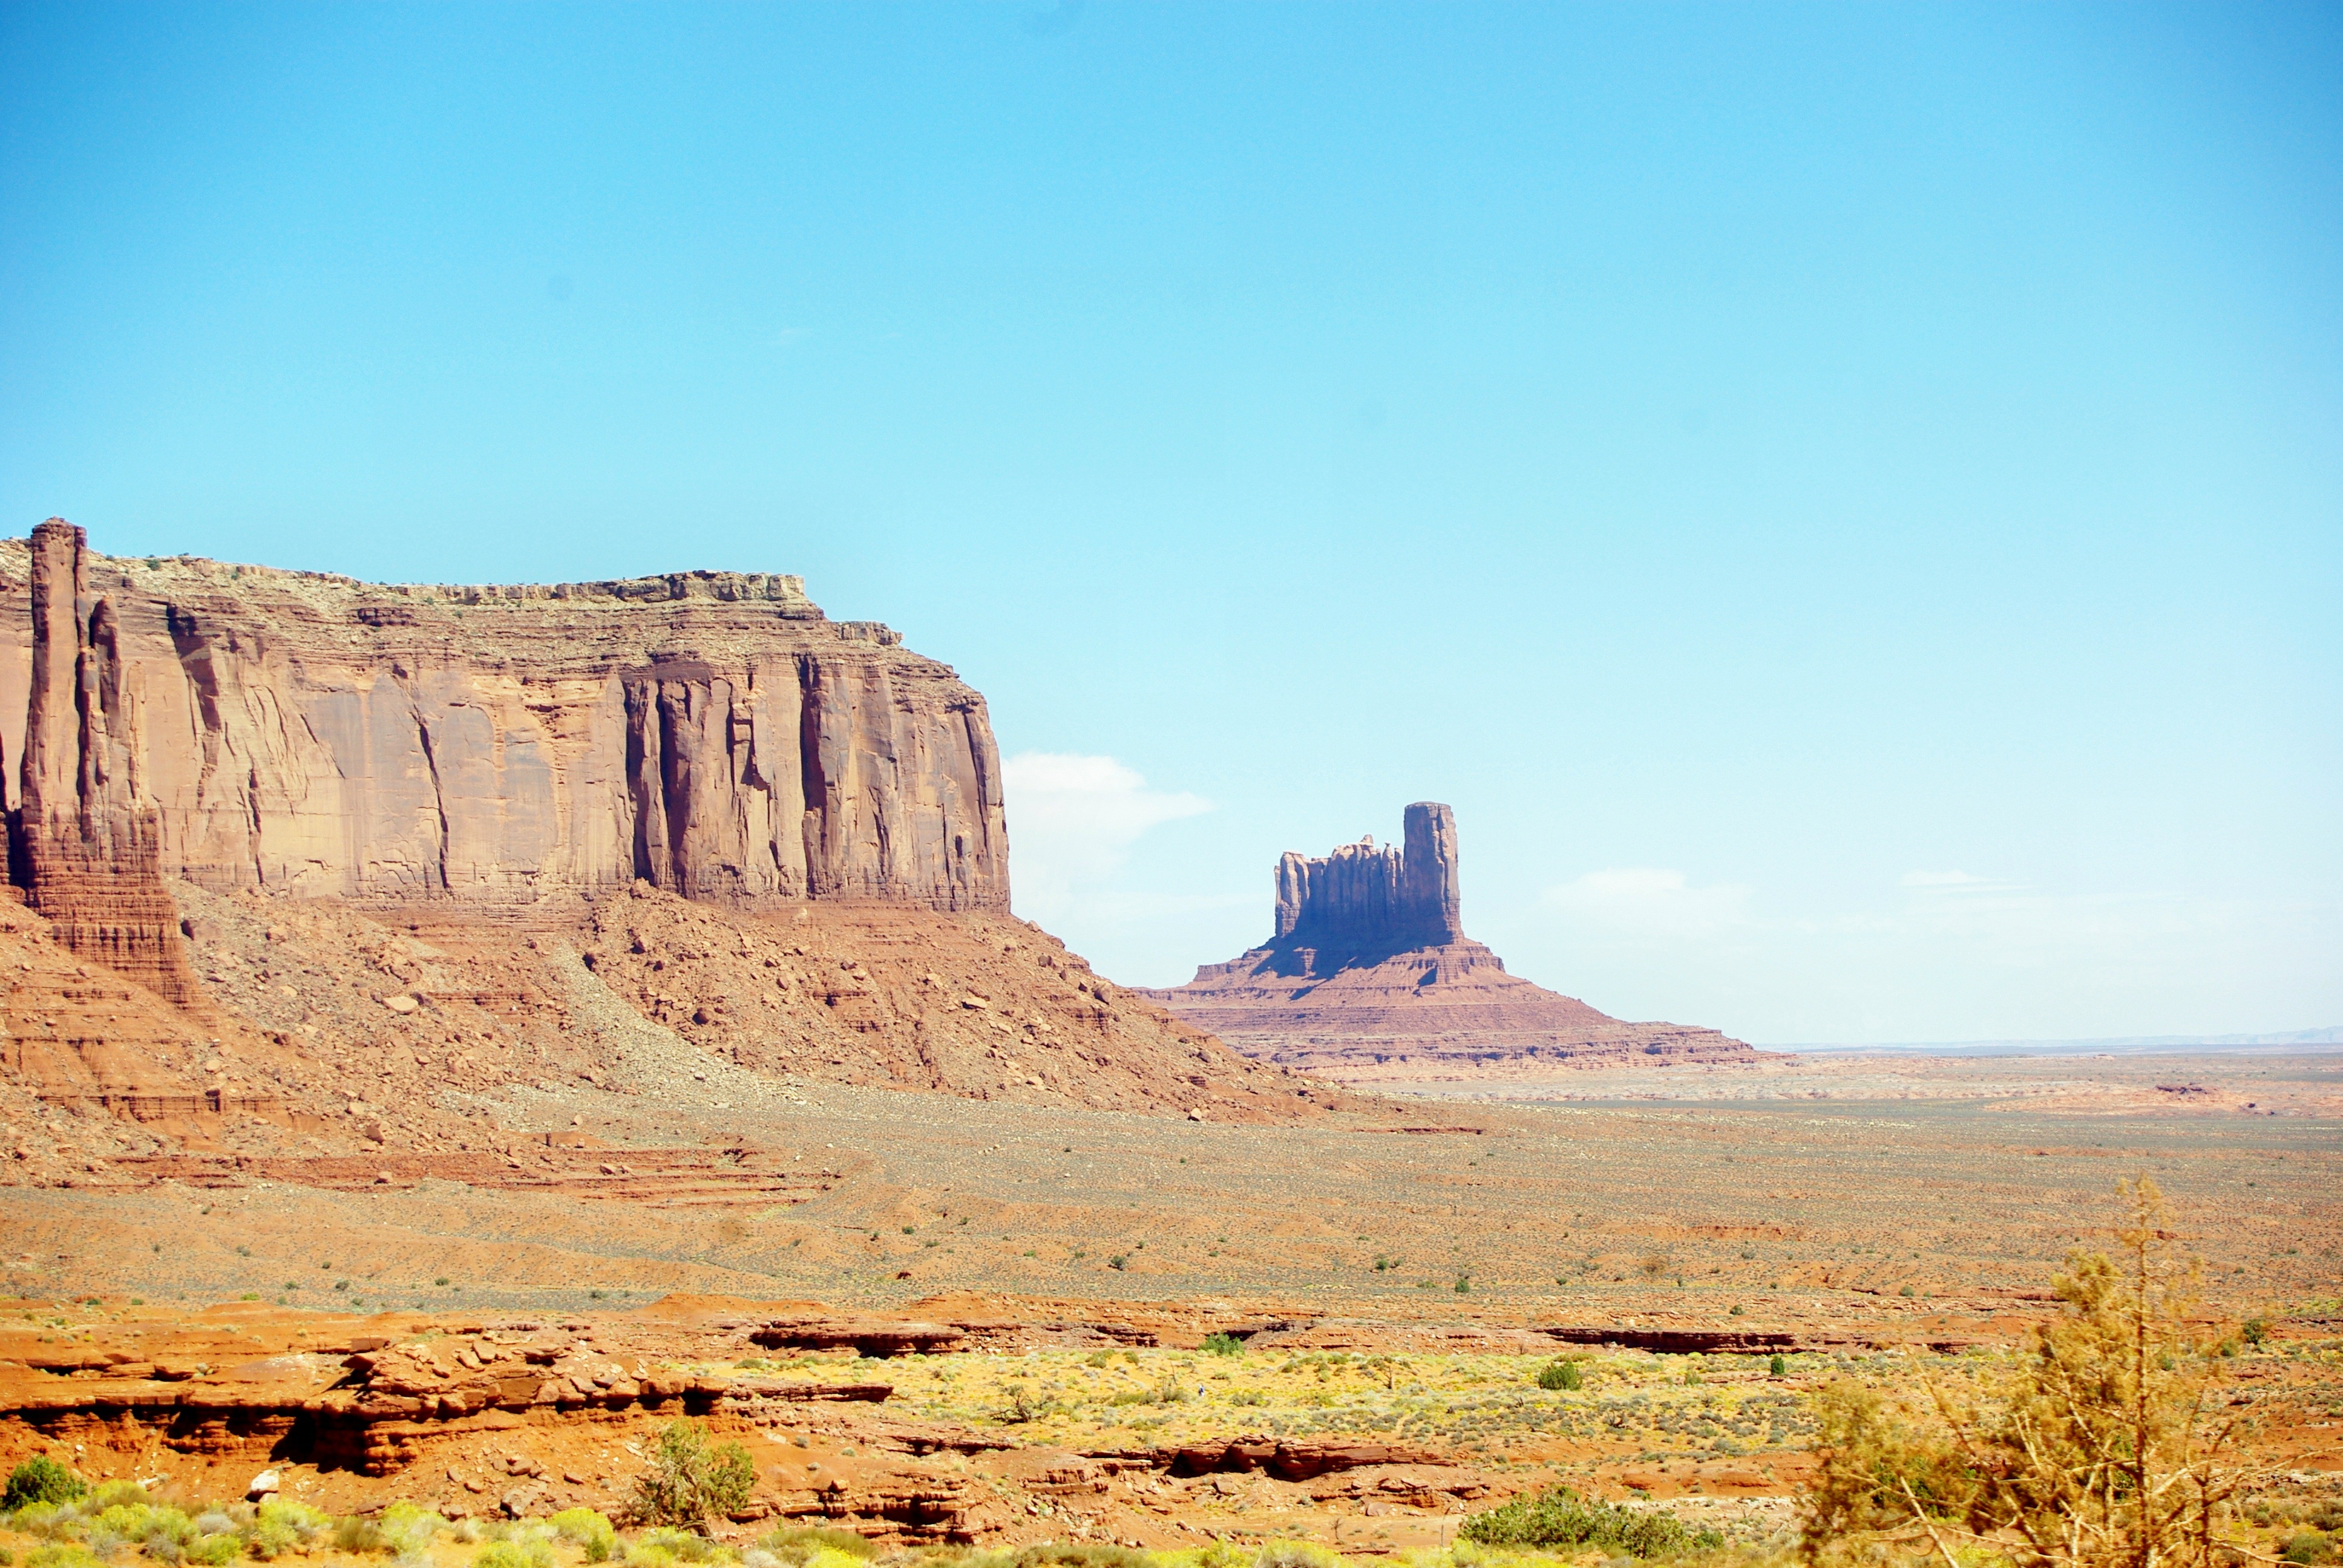
landscape, rock, desert, valley, formation, cliff, usa, terrain, geology, ruins, badlands, plateau, butte, landform, monument valley, natural environment, geographical feature